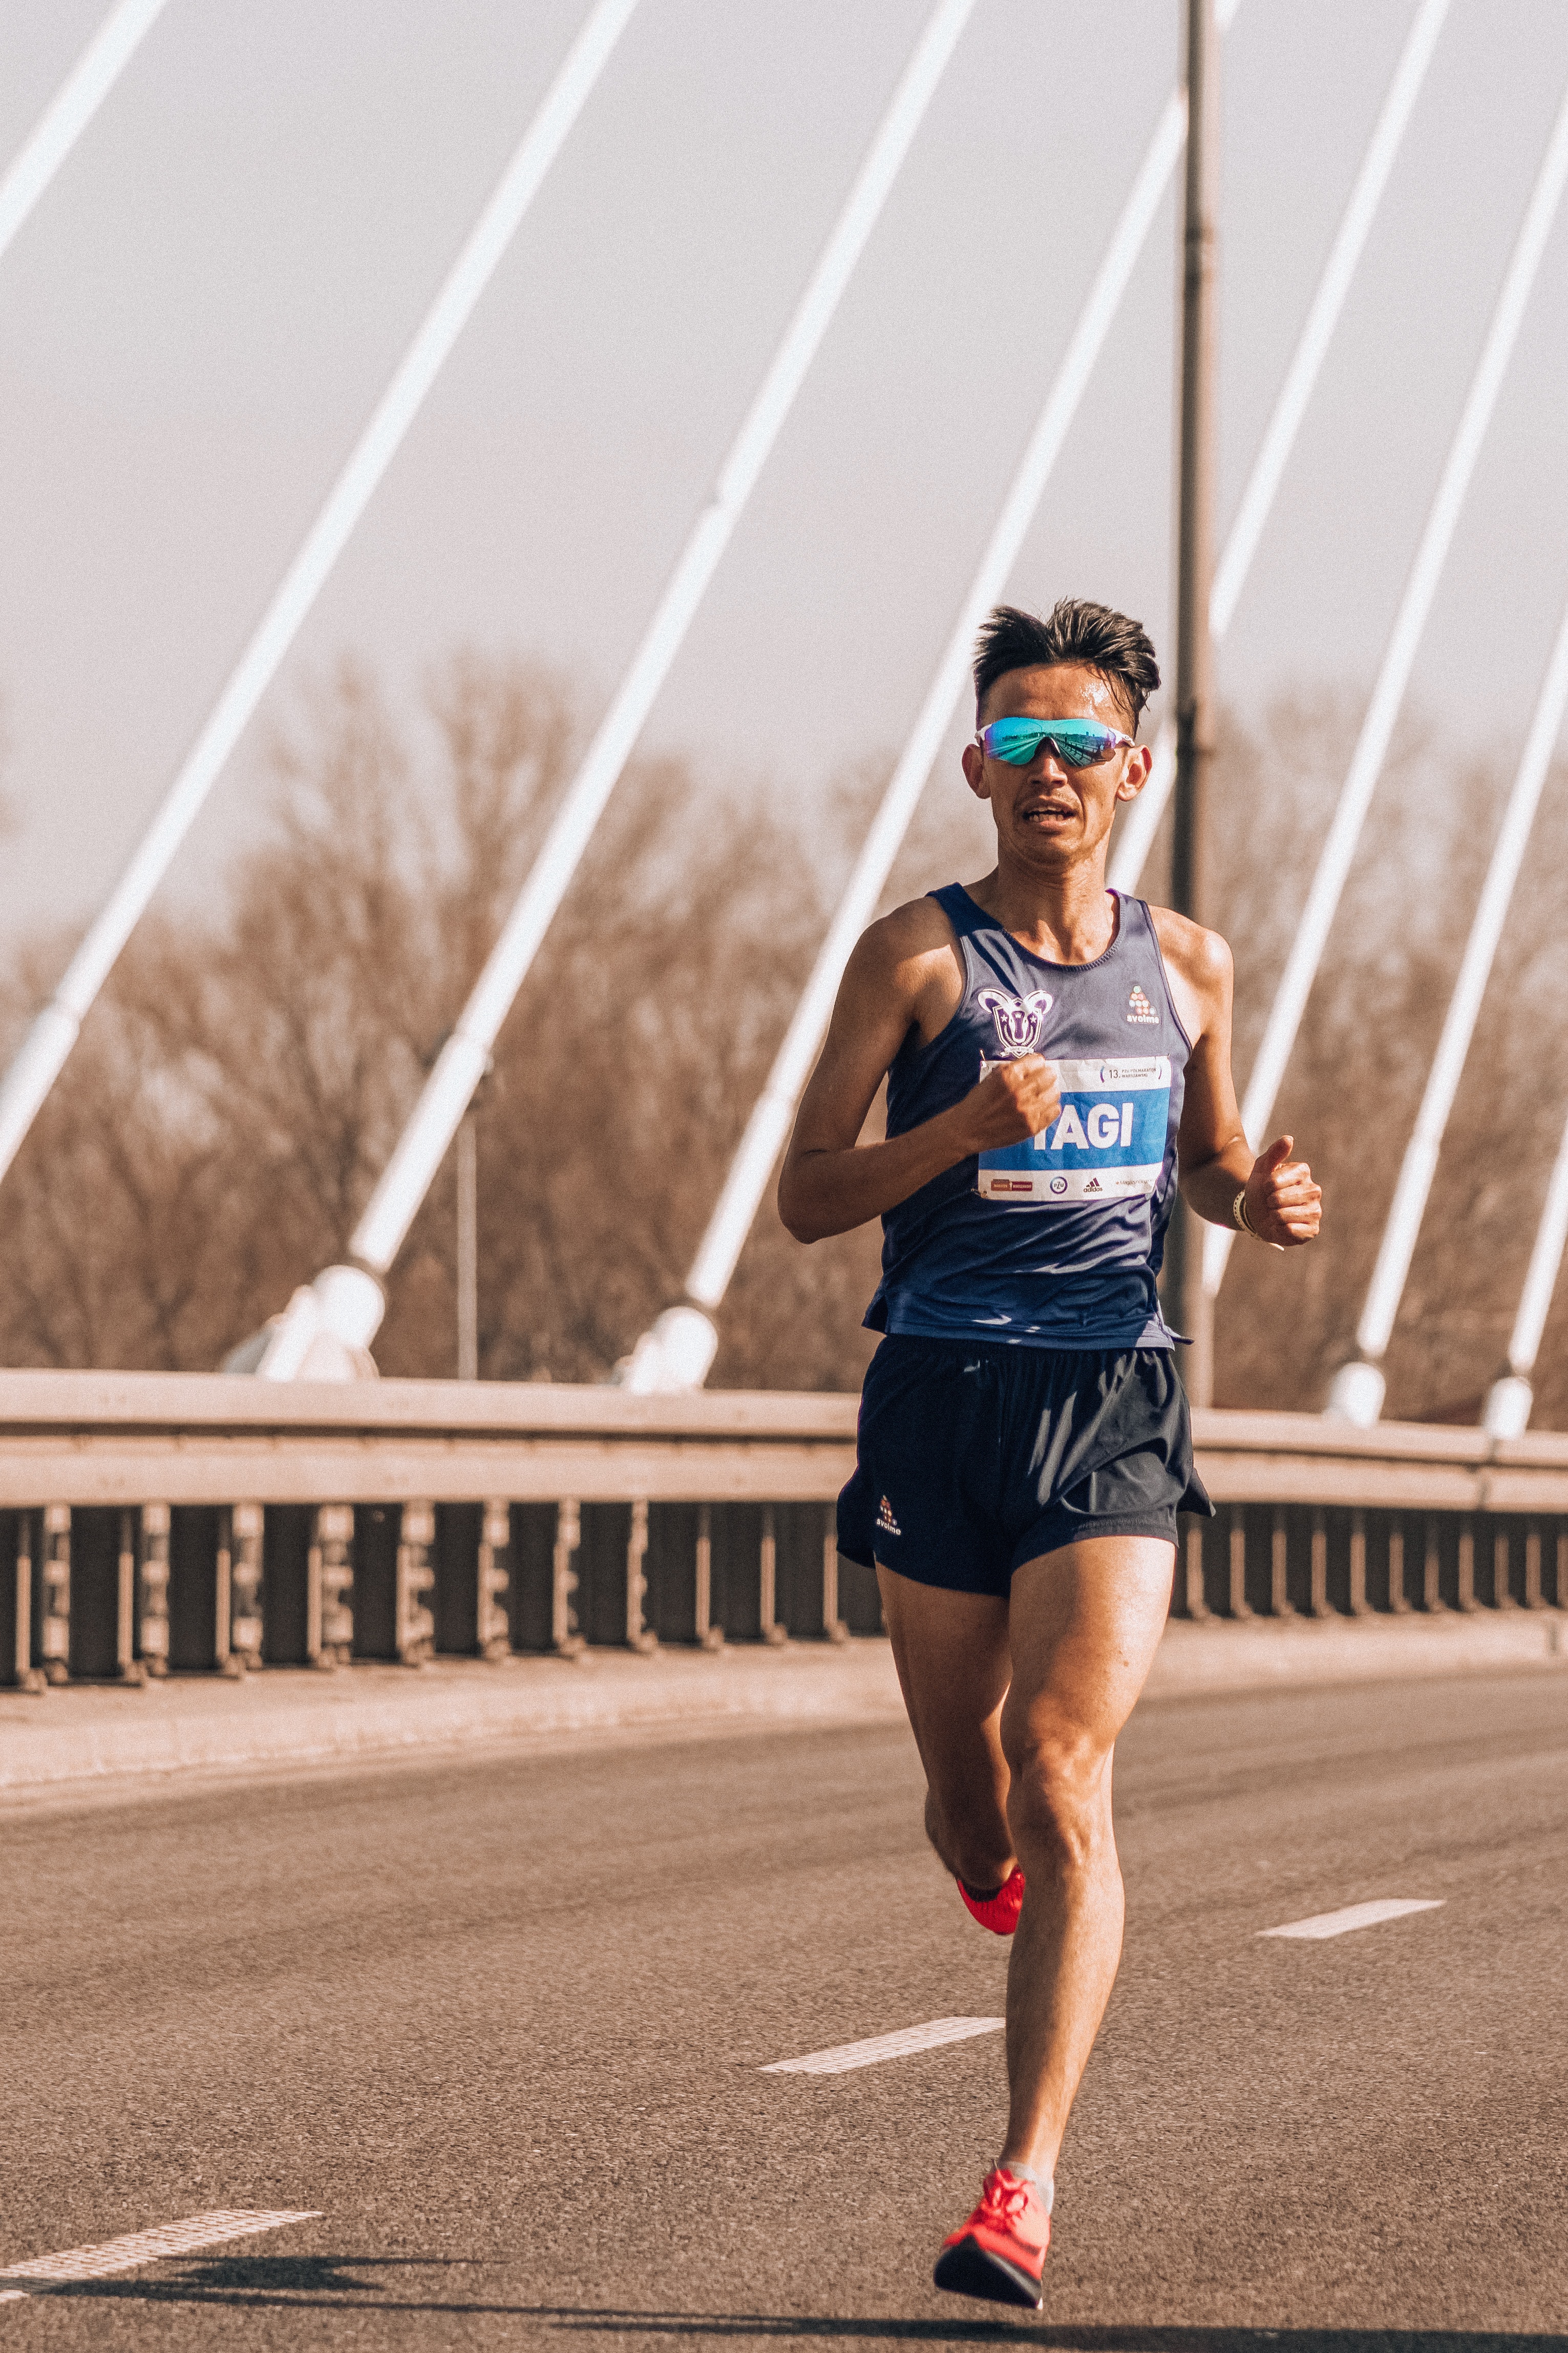
running, long distance running, marathon, outdoor recreation, athlete, recreation, sports, individual sports, athletics, endurance sports, duathlon, ultramarathon, exercise, half marathon, triathlon, cross country running, muscle, racewalking, championship, vehicle, competition event, modern pentathlon, competition, jogging